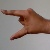
The image shows a hand gesture representing the letter 'Z' in Indian Sign Language.